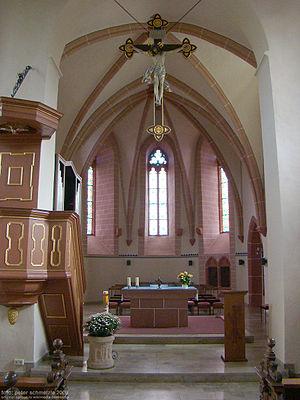
Neckarelz est un quartier de la ville de Mosbach, dans l'arrondissement de Neckar-Odenwald, dans le land allemand du Bade-Wurtemberg. Avec ses quelque 6 500 habitants, il est le plus grand quartier de Mosbach.